Civic administration of Kolkata

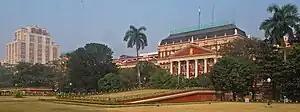
Historical State Secretariat Writers' Building

Since 2 September 2011, the area under the jurisdiction of Kolkata Police has remained co-terminus with the KMC area.